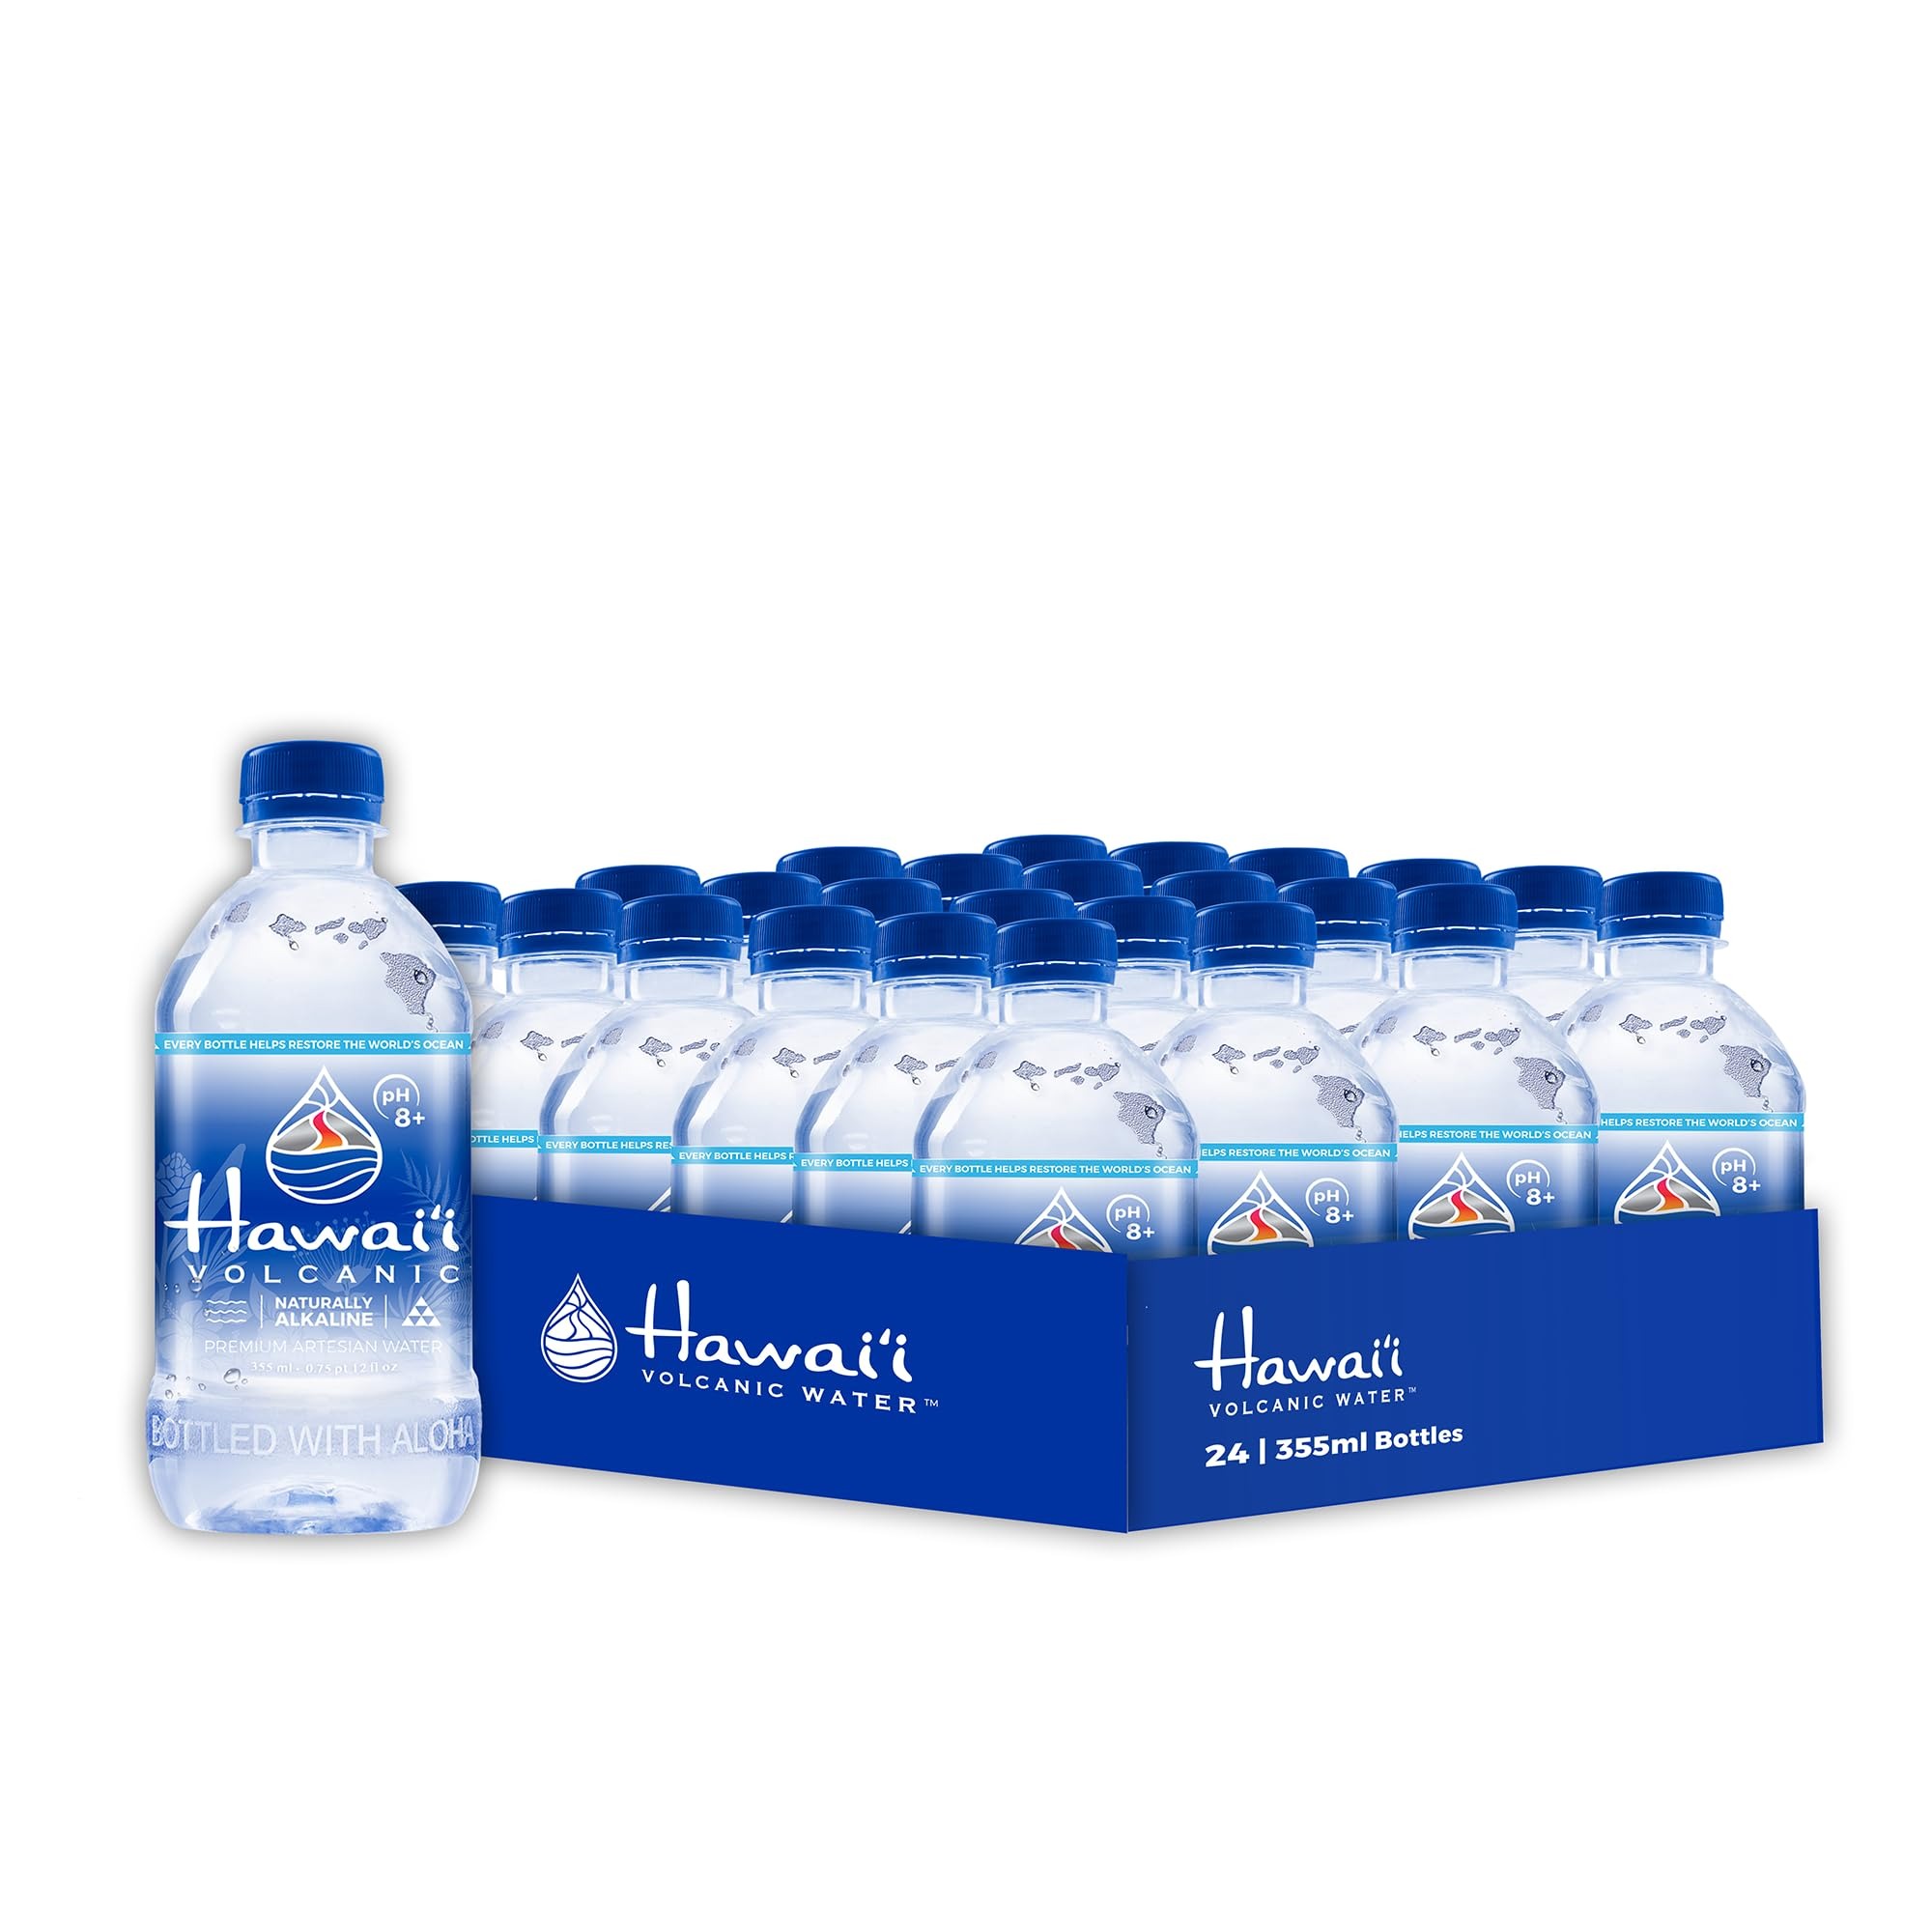
Item Name: Hawaii Volcanic Water, Lava Filtered Naturally Alkaline, 100% Recycled Bottle (355ml (Pack of 24))
Value: 24.0
Unit: Count

Price: 65.99